Bad Dürkheim station

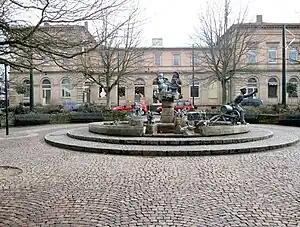

Bad Dürkheim station is a terminal station in Bad Dürkheim in the German state of Rhineland-Palatinate. It is on the Palatinate Northern Railway between Neustadt an der Weinstraße and Monsheim. It is classified by Deutsche Bahn as a category 5 station.